The Grilled Cheese Truck

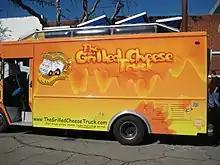
The Grilled Cheese Truck

The Grilled Cheese Truck started as a joint venture between Dave Danhi (a Los Angeles-based chef) and Michele Grant (chef and entrepreneur).